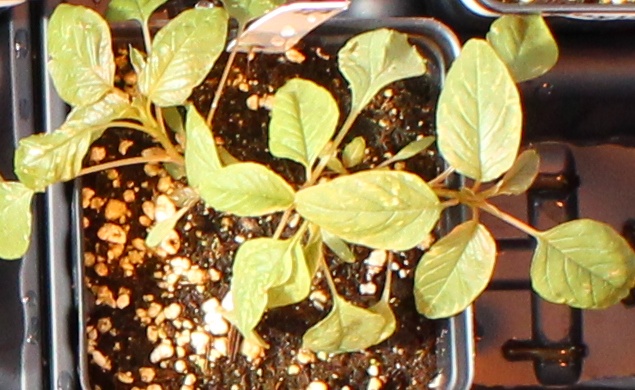
Label: Palmer Amaranth